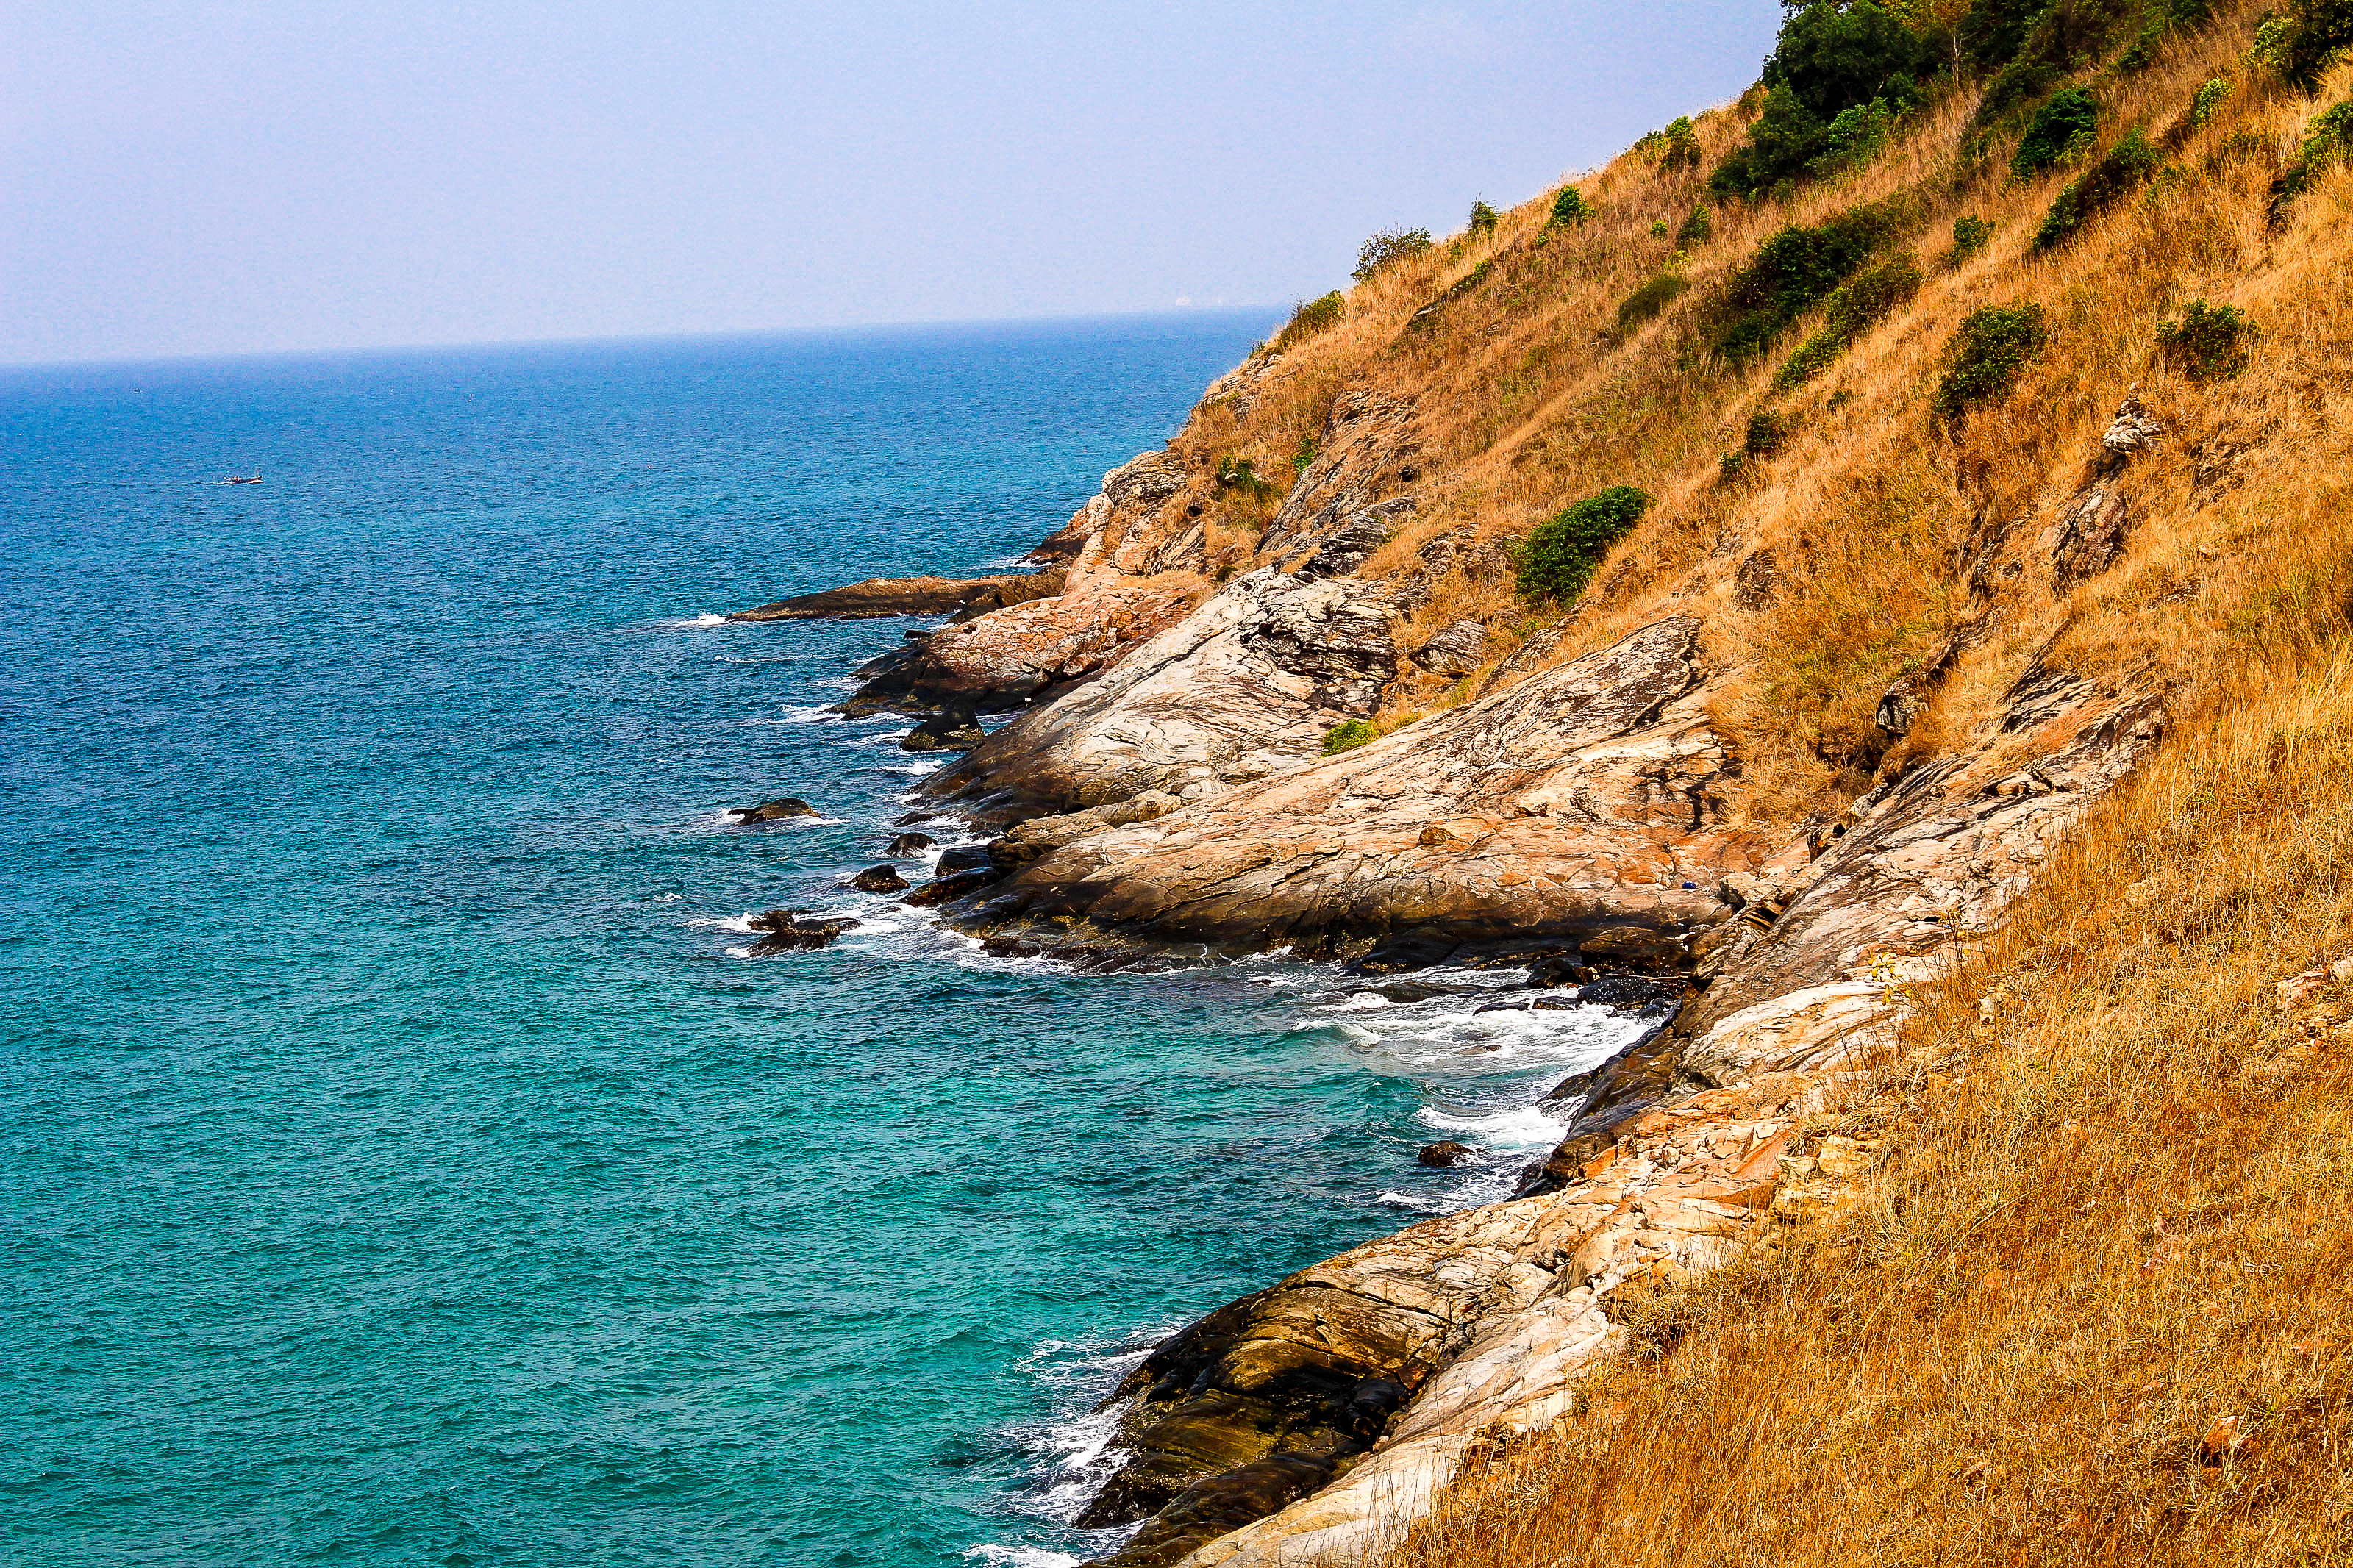
thailand, nature, sea, landscape, travel, summer, background, sky, beautiful, water, ocean, beach, rayong, blue, park, khao, ya, national, view, seascape, rock, wave, samet, vacation, natural, tourism, coast, sand, bay, shore, coastal and oceanic landforms, headland, cliff, promontory, cape, terrain, cove, klippe, escarpment, peninsula